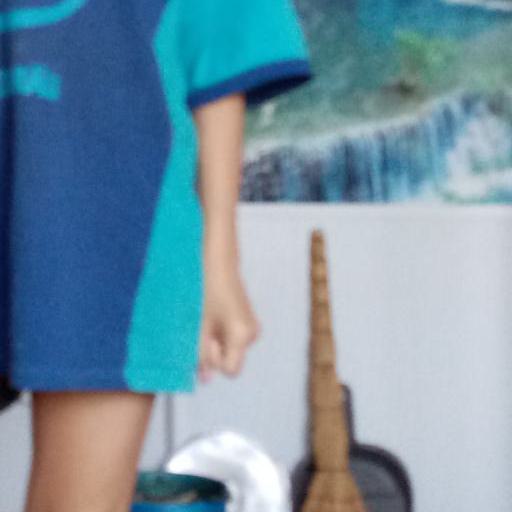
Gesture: no_gesture